Foreskin

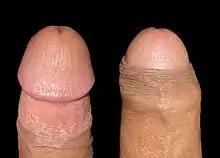
Once the foreskin has naturally separated from the glans, the foreskin's two layers of outer skin and inner mucosa can be retracted to reveal the glans and inner foreskin.

By eleven and twelve weeks of gestation, the process of preputial formation is evident as a thickening of the epidermis that separates from the penis creating a raised fold, known as the preputial fold. On the underside of this structure forms the preputial lamina, which expands dorsolaterally over the base of the developing glans. At thirteen weeks, the prepuce has not yet extended to the distal tip of the glans covering only a part of its surface. By sixteen weeks, the bilateral preputial folds cover most of the glans and the ventral sides of the prepuce fuse in the midline. The penile raphe, the continuation of the perineal raphe in human males, occurs on the ventral side of the penis as a manifestation of the fusion of the urethral and preputial folds. The dorsal nerve of the penis, which is present as early as nine weeks of gestation, completely expands through branches to the distal end of the glans and prepuce by sixteen weeks. At nineteen weeks, foreskin development is complete. Towards the end of the second trimester, the glans and the prepuce have completely fused together by the preputial, sometimes referred to as balanopreputial lamina. At birth, this shared membrane is physiologically adherent to the glans preventing retraction in infancy and early childhood. The phenomenon of non-retractile foreskin in children naturally starts to resolve in varying ages; in childhood, preadolescence or puberty.